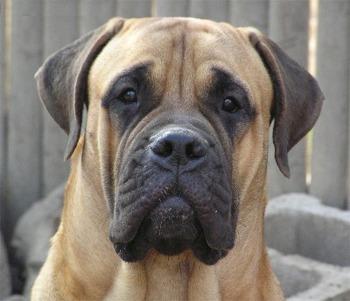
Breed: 231-n000077-bull_mastiff